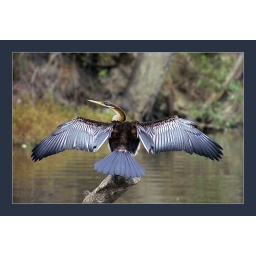
Came across this snake bird drying its wings, while canoeing on the Yarra river in Melbourne.